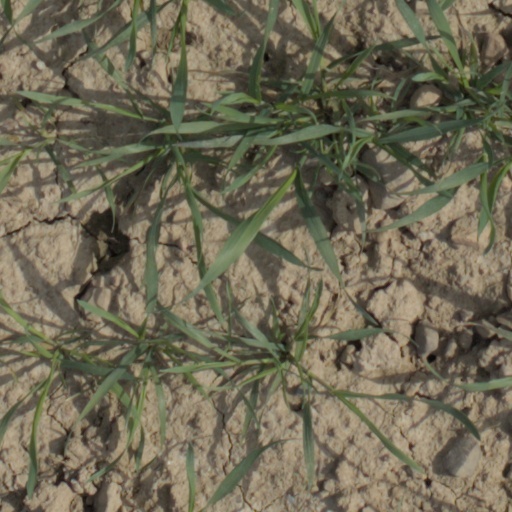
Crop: wheat